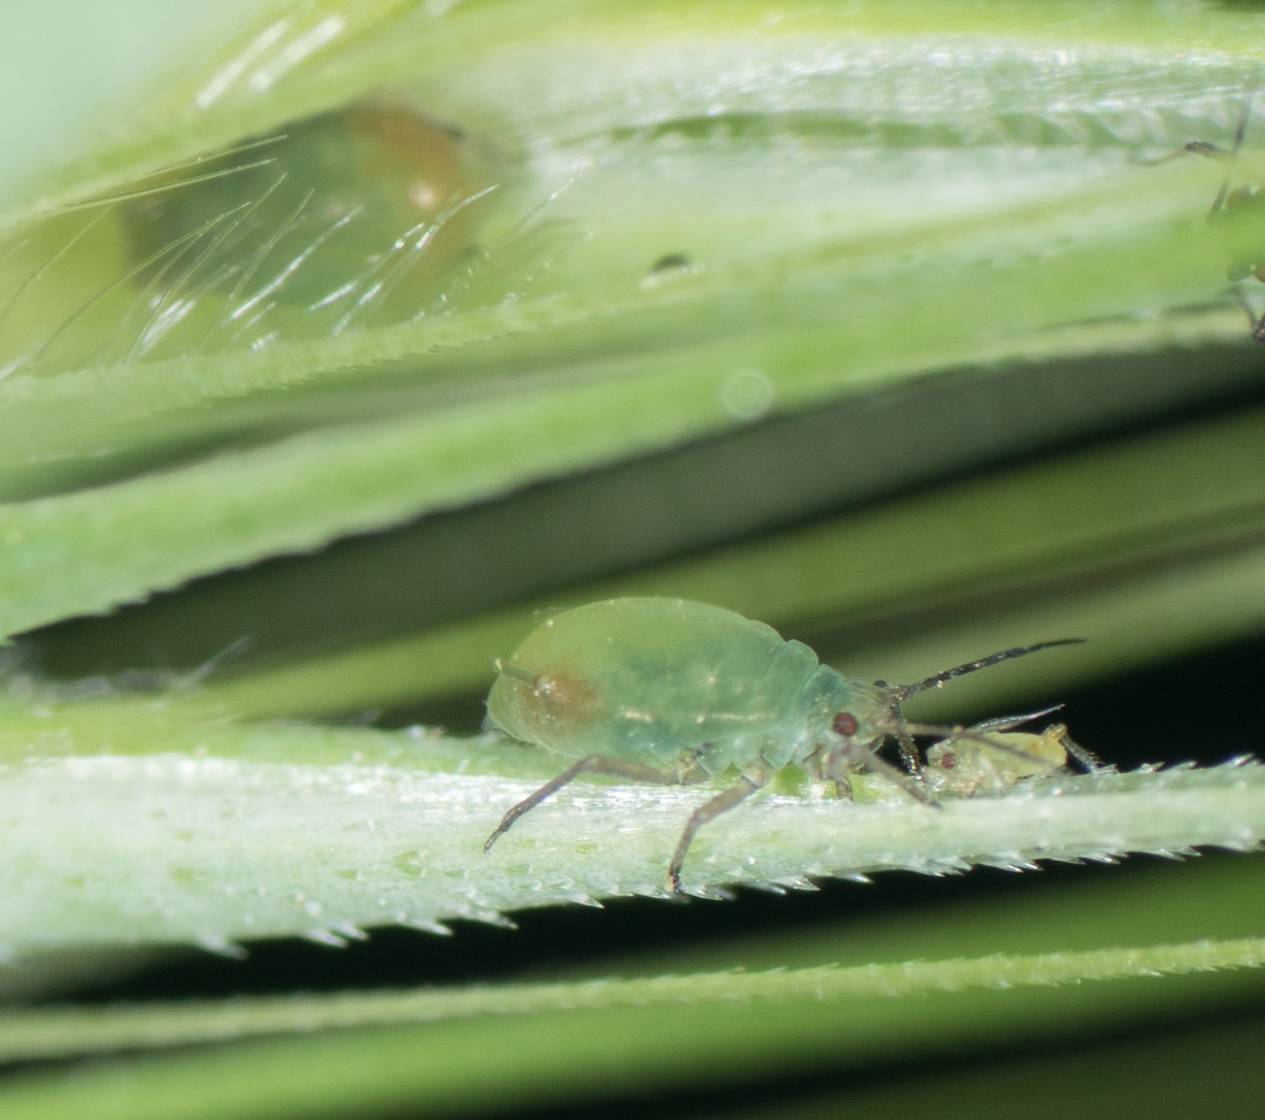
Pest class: bird_cherry_oat_aphid